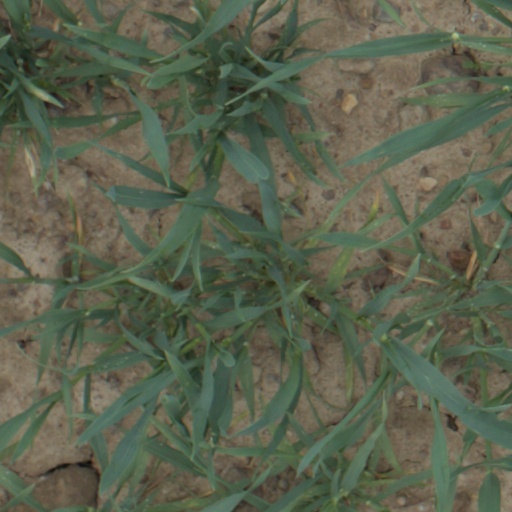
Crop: wheat